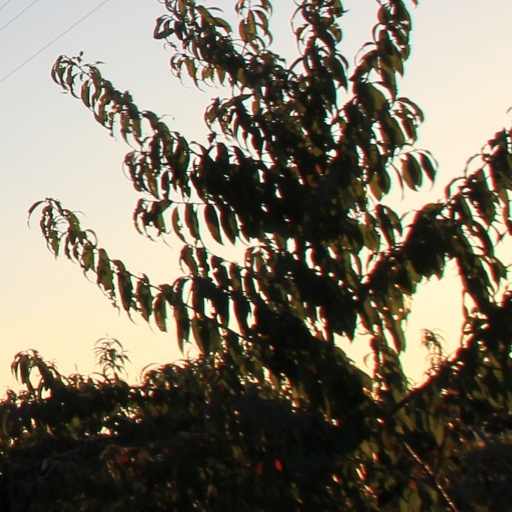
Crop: grape